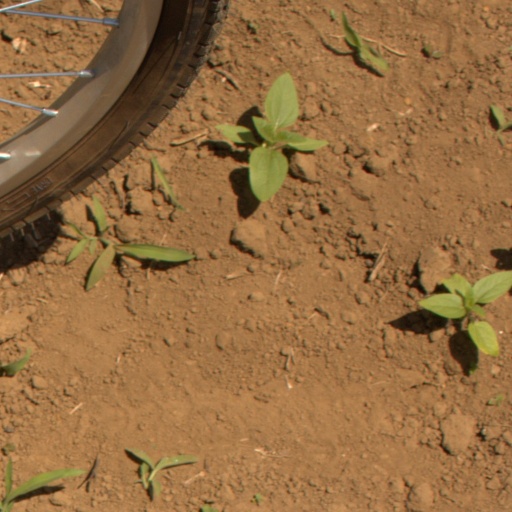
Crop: Jerusalem artichoke